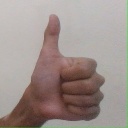
अक्षर: थ